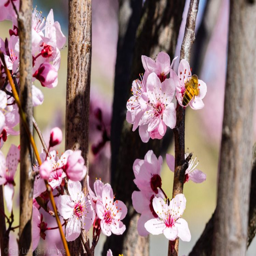
blossoms and a bee on person